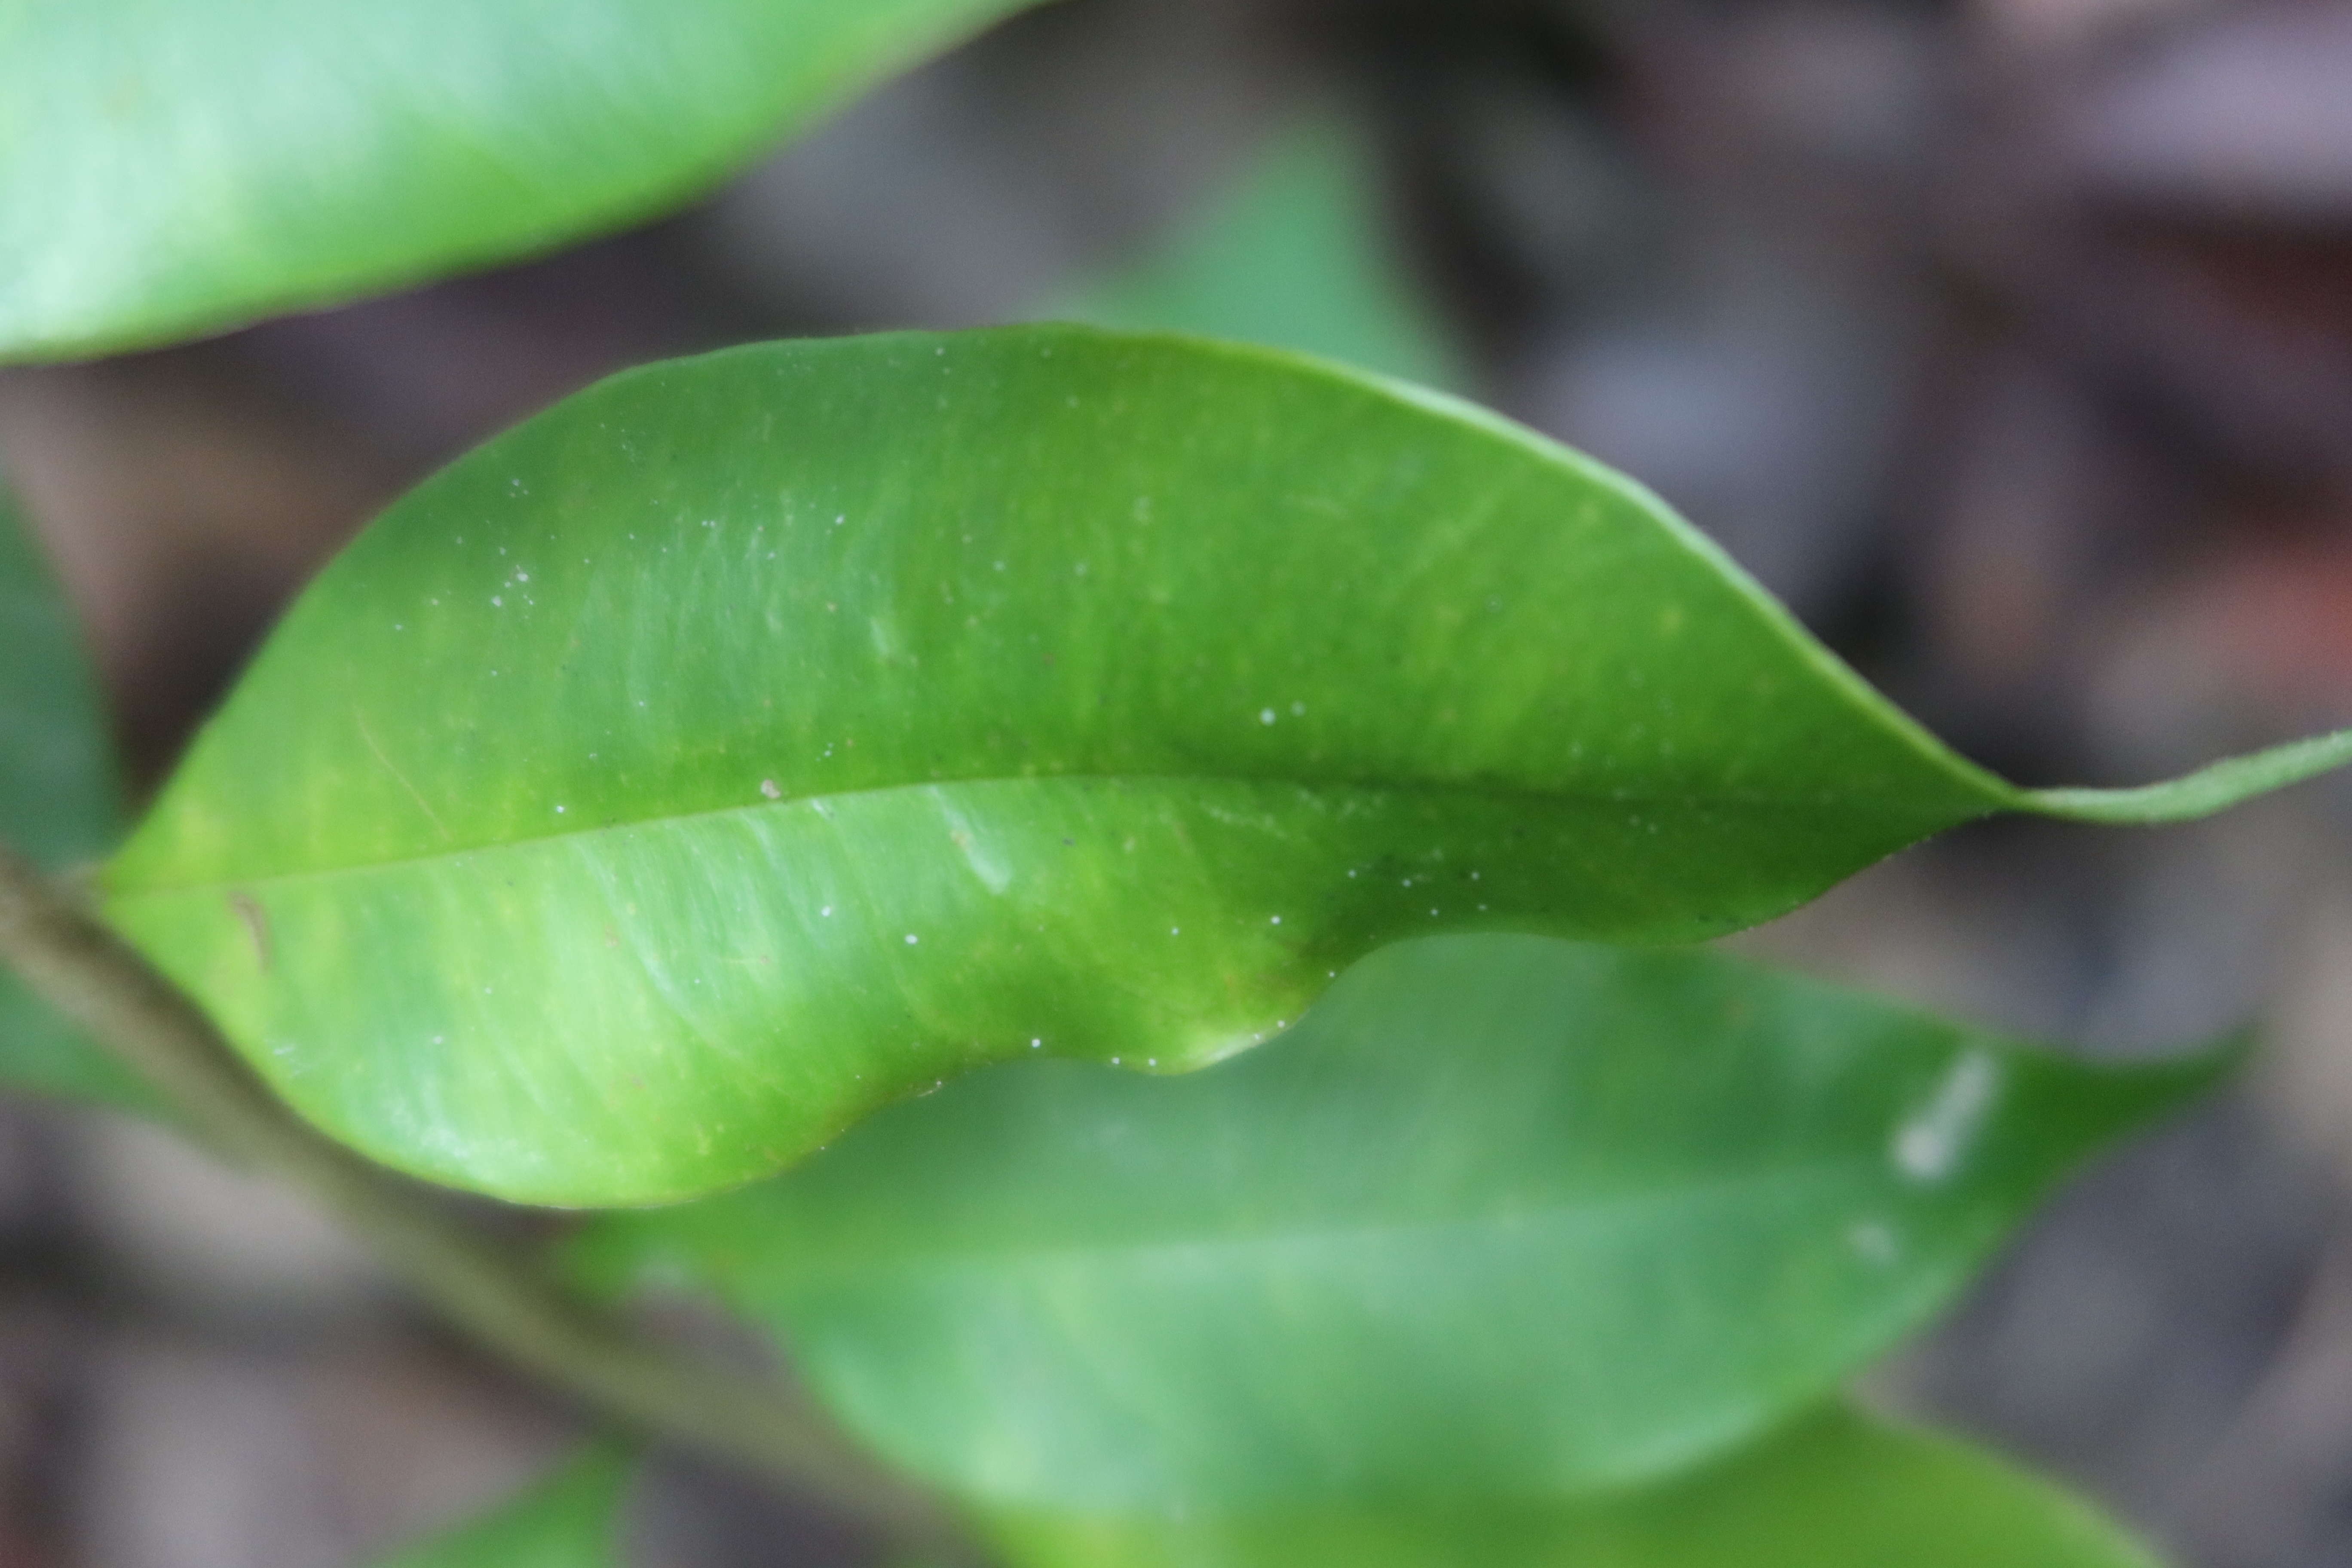
Label: Mosaic Viruses